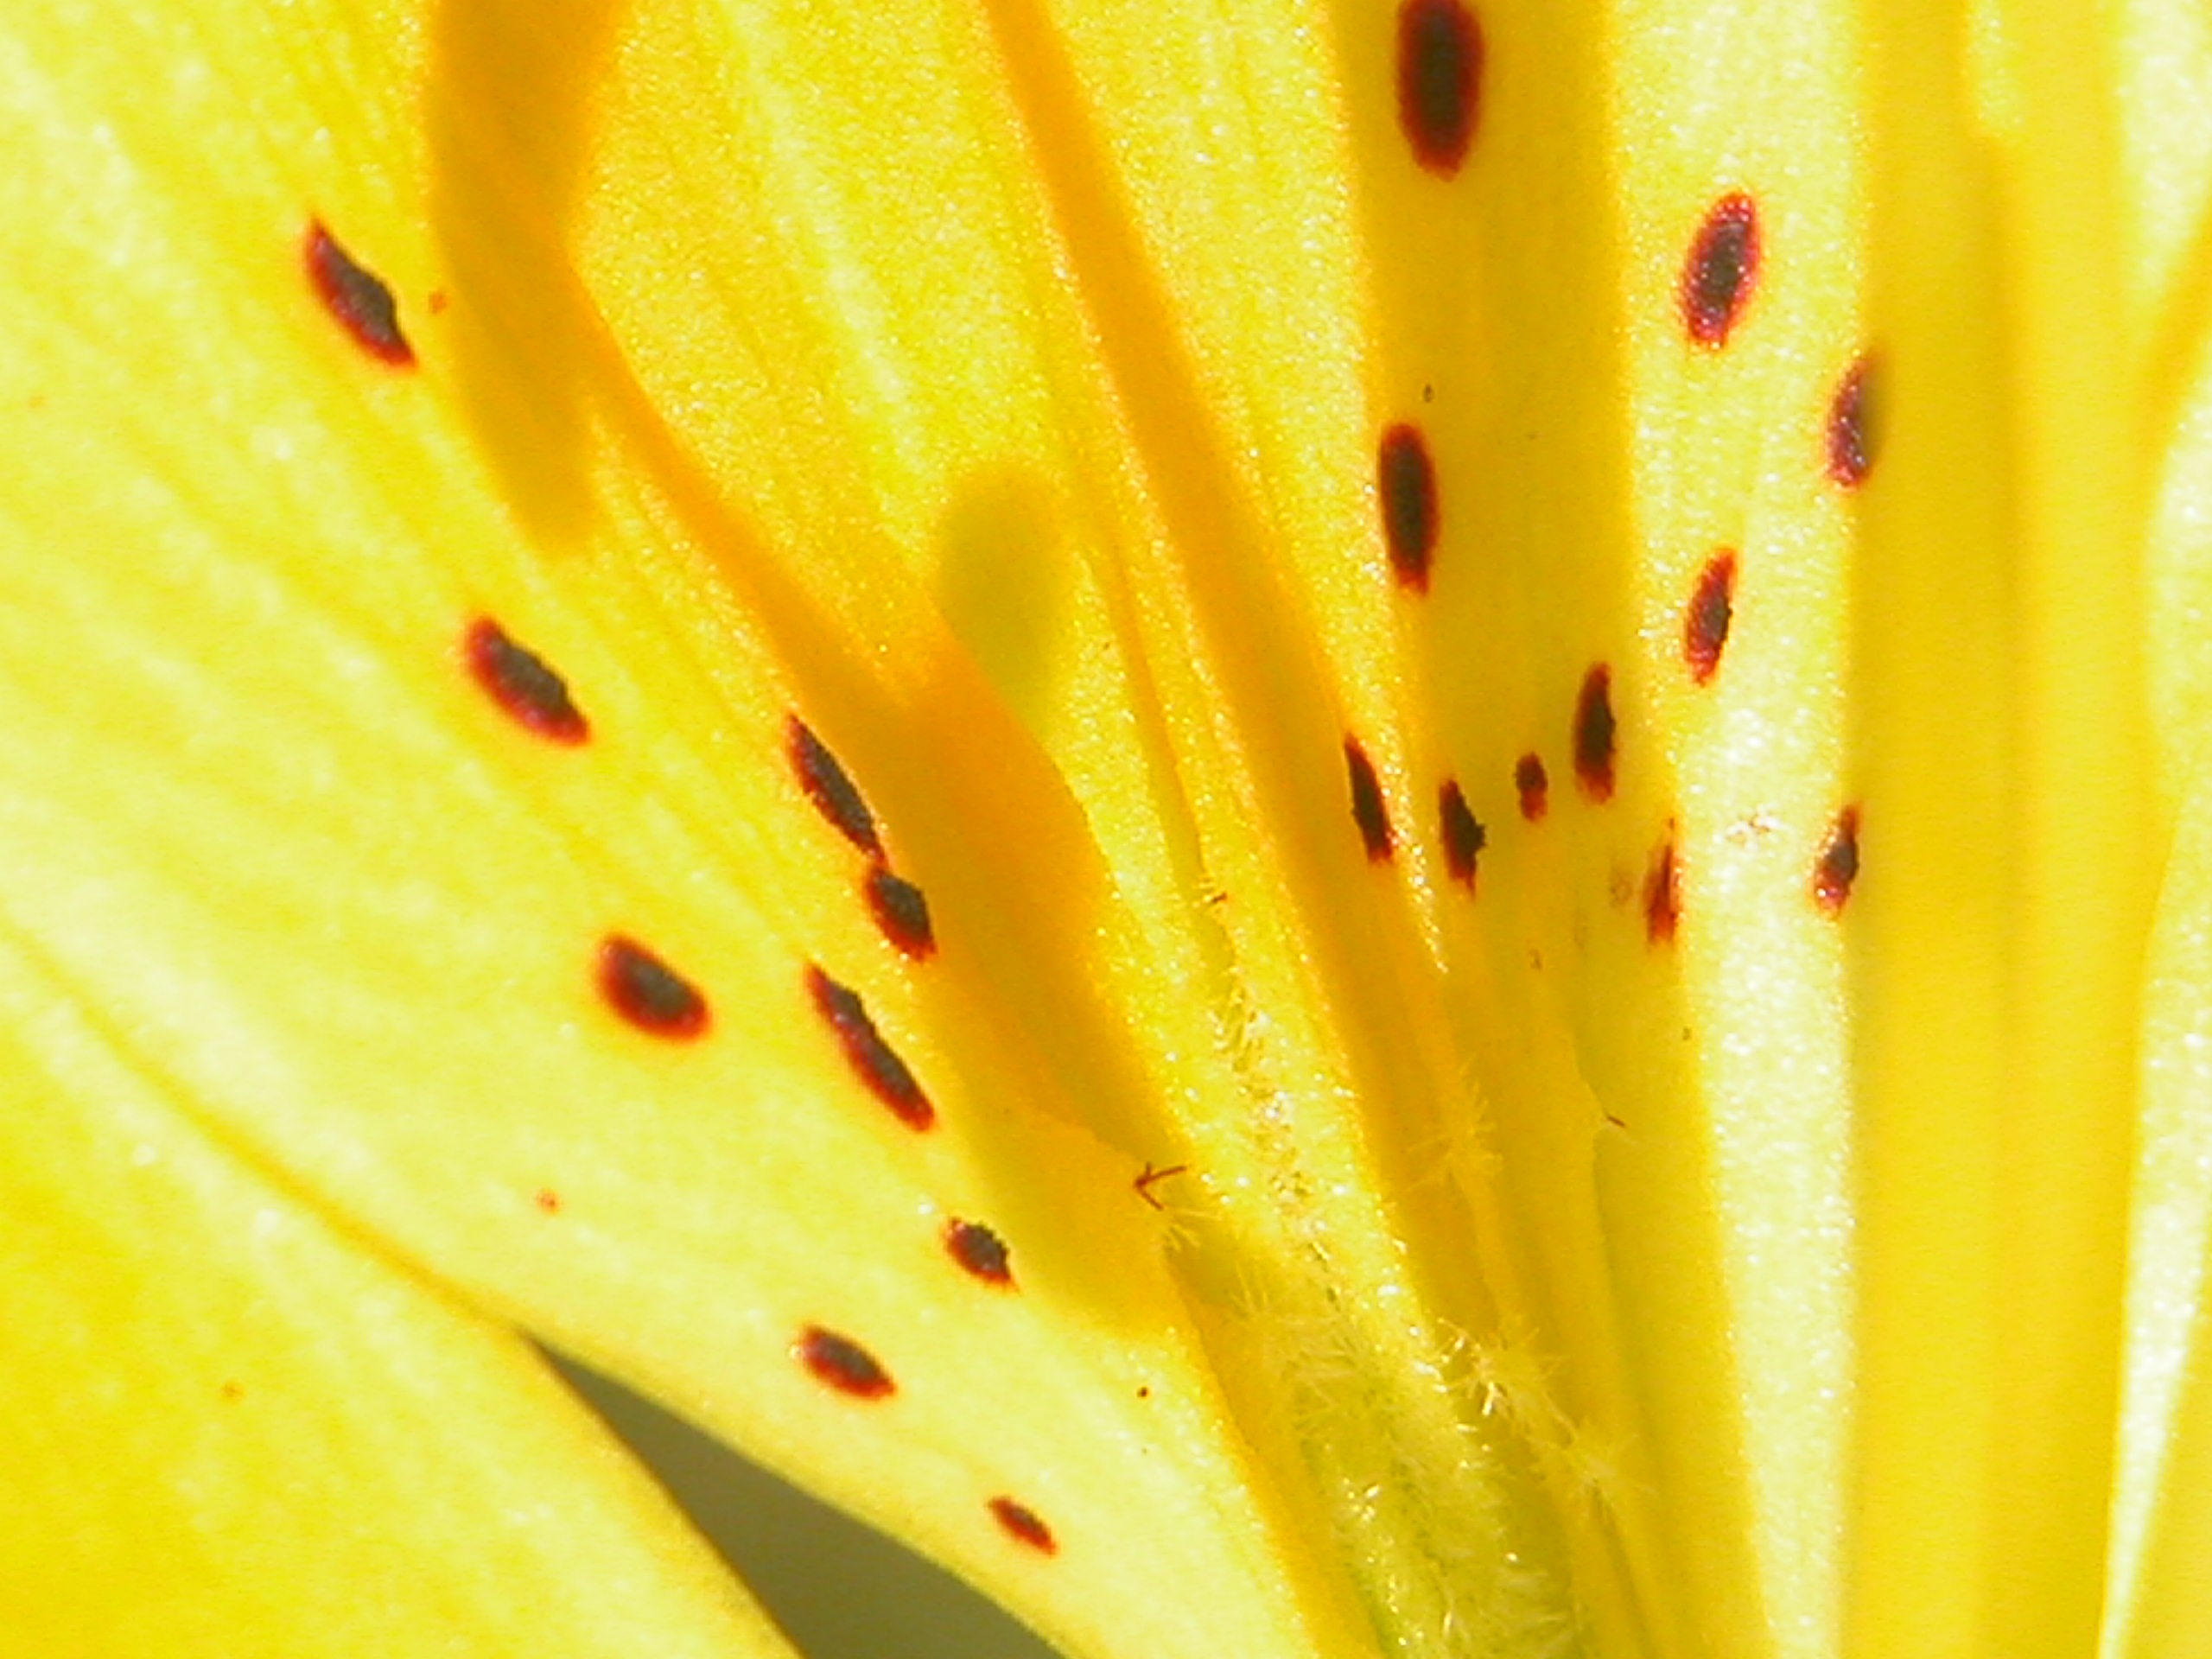
blossom, plant, photography, leaf, flower, petal, bloom, floral, pollen, spring, macro, colorful, yellow, flora, botanical, close up, lily, macro photography, flowering plant, plant stem, land plant